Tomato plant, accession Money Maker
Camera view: bottom (45 deg); turntable rotation: 60 degrees
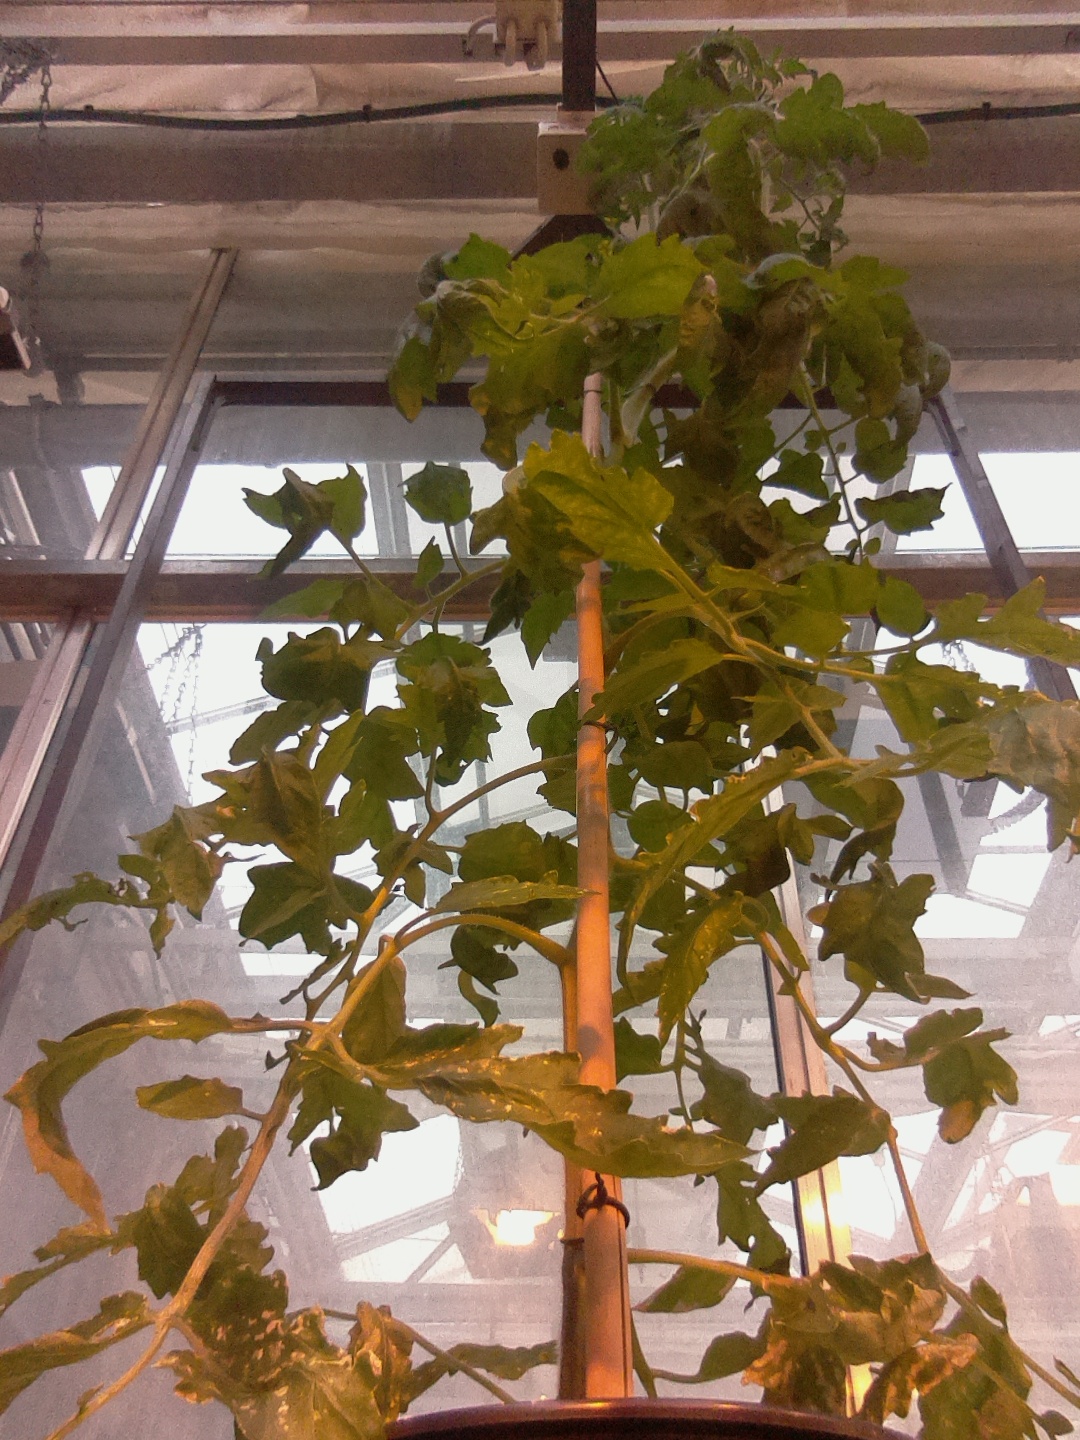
BBCH growth stage 66: Full flowering, 60%-70% of flowers open, more petals falling